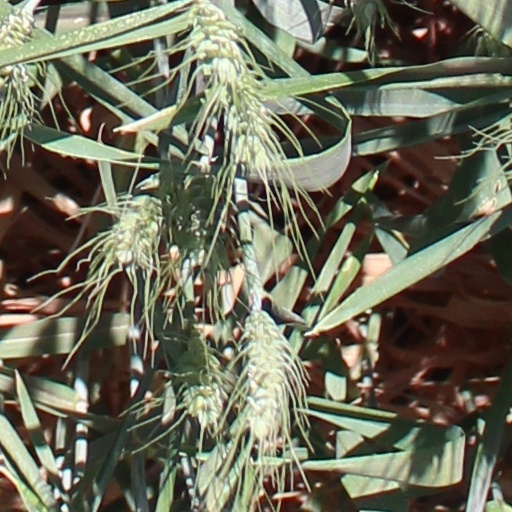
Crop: wheat